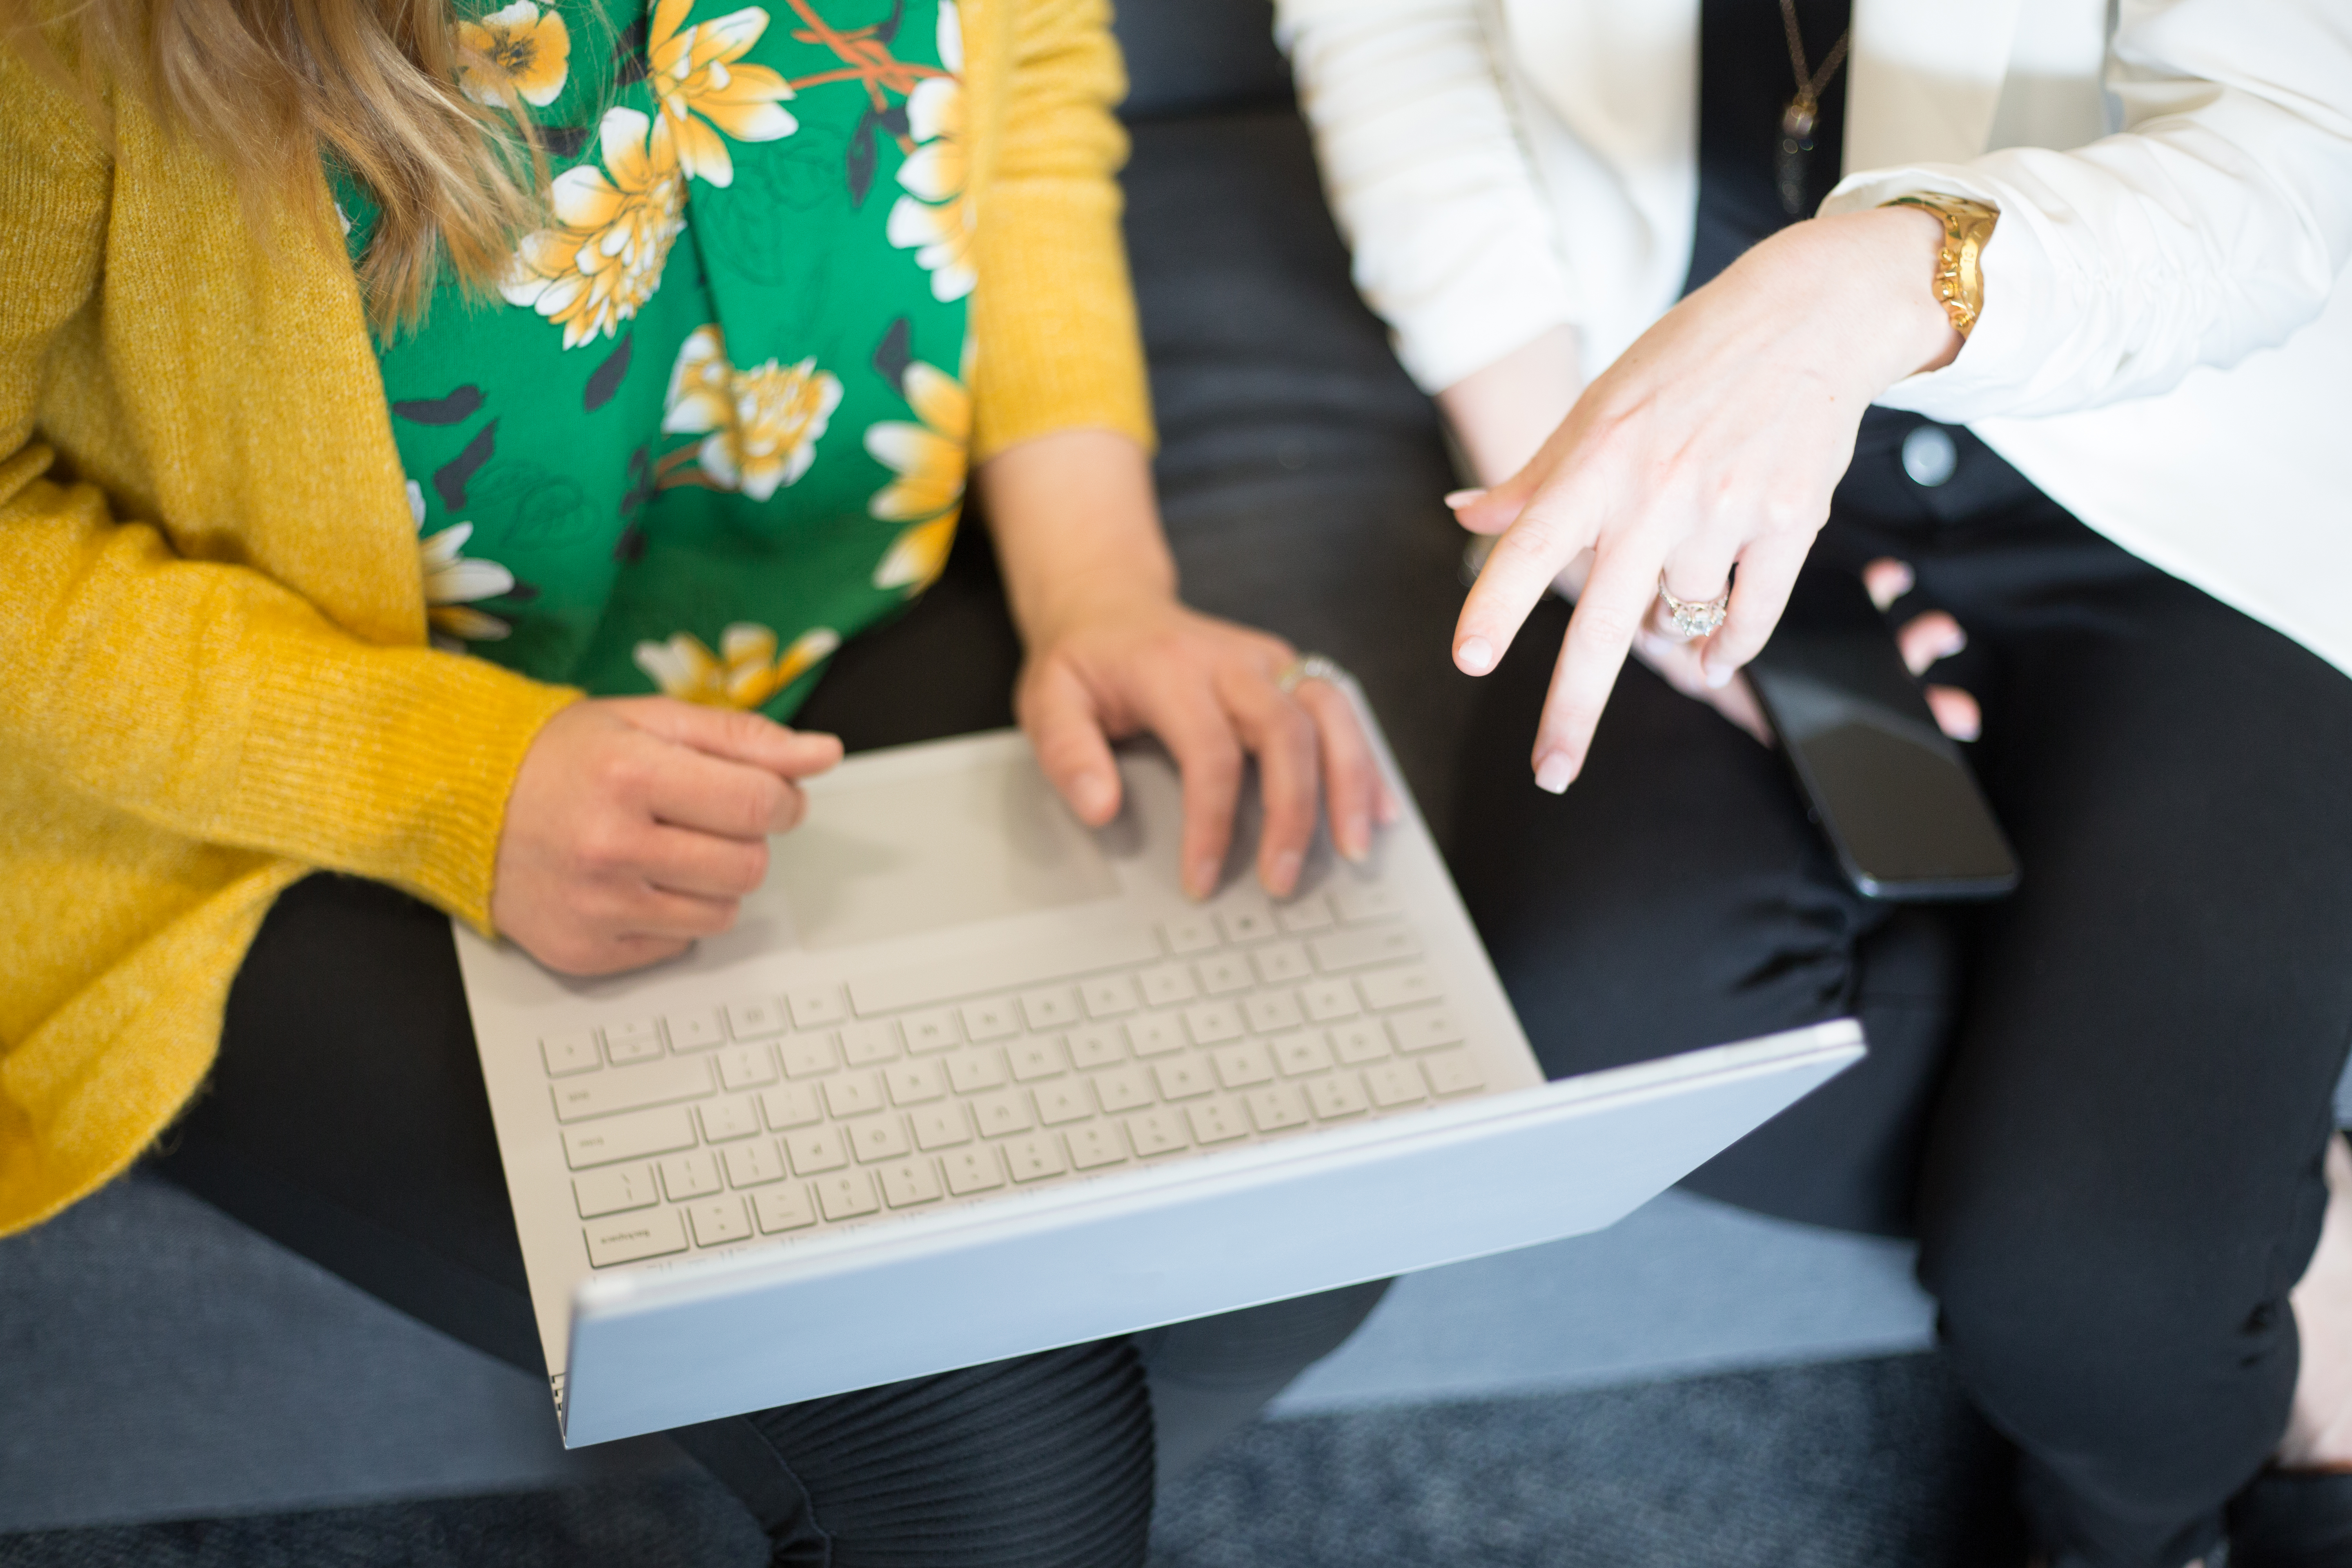
green, yellow, hand, gesture, finger, photography